Too Young for Love (1953 film)

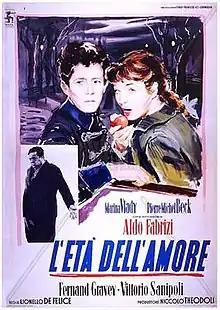

Too Young for Love AKA The Age of Indiscretion is a 1953 French-Italian comedy drama film directed by Lionello De Felice and starring Aldo Fabrizi, Marina Vlady and Fernand Gravey. Some of the film was shot on location in Castellana Grotte.